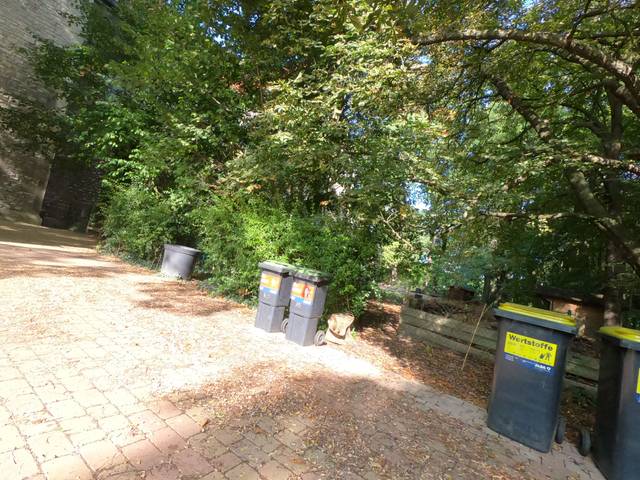
Region: Germany
Coordinates: 52.268, 10.549